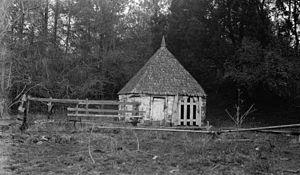
La maison du source à Denbigh Plantation, Newport News, Virginie, Etats-Unis This is an image of a place or building that is listed on the National Register of Historic Places in the United States of America. Its reference number is 70000873